Trigger (guitar)

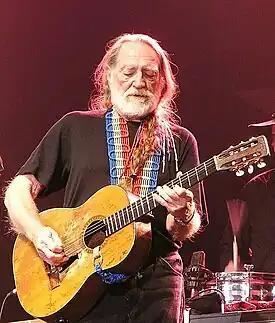
Nelson performing with Trigger in 2007

Trigger is a modified Martin N-20 nylon-string classical acoustic guitar used by country music singer-songwriter Willie Nelson. Early in his career, Nelson tested several guitars by different companies. After his Baldwin guitar was damaged in 1969, he purchased the Martin guitar, but retained the electrical components from the Baldwin guitar.